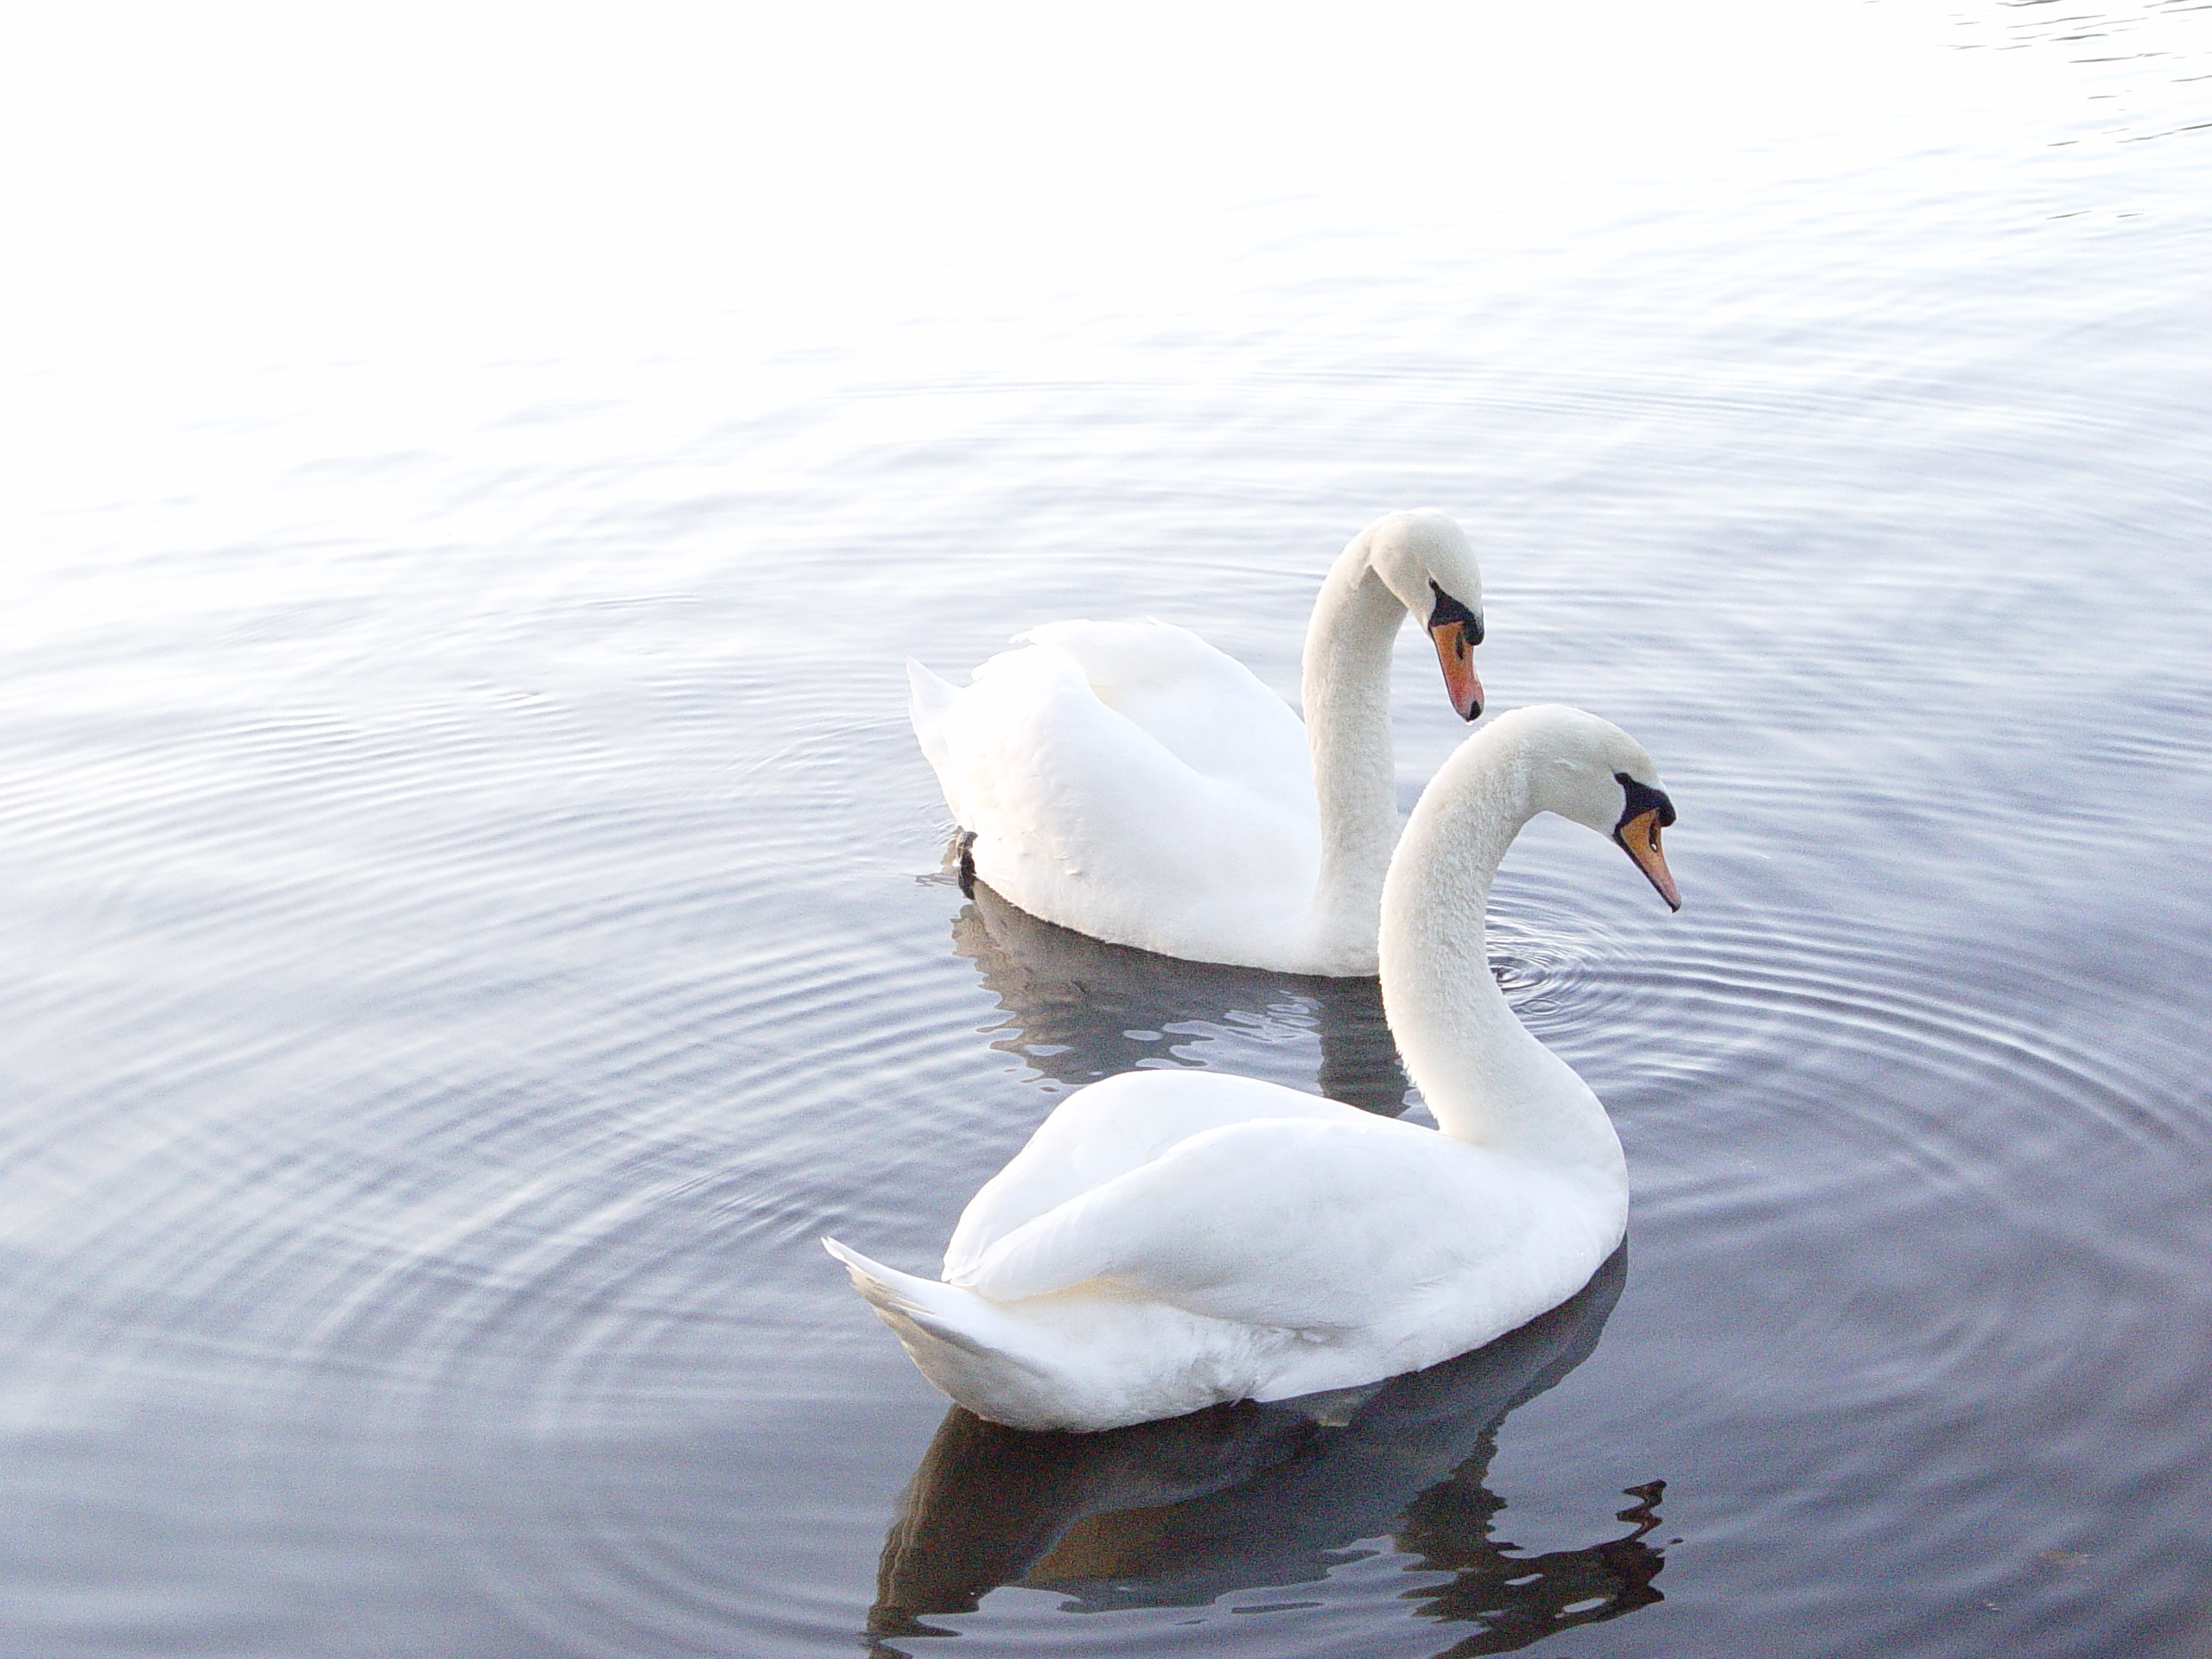
water, nature, bird, wing, white, morning, lake, animal, ripple, wildlife, reflection, beak, tranquil, scenic, peaceful, calm, feather, fauna, swan, swans, vertebrate, waterfowl, water bird, graceful, ducks geese and swans